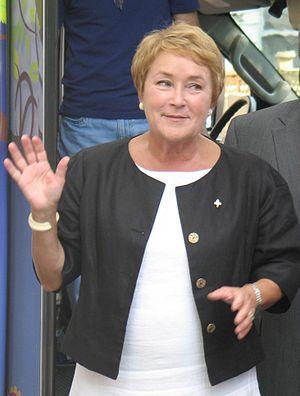
Pauline Marois participe à un événement partisan dans le quartier Limoilou de Québec à la veille de l'élection générale québécoise de 2012.
La grève étudiante québécoise de 2012 désigne l'ensemble des événements, mouvement sociaux et perturbations induits par une grève étudiante générale et illimitée dans certains établissements d'enseignement supérieur québécois du 13 février au 7 septembre 2012. Cette grève étudiante, la plus longue et la plus imposante de l'histoire du Québec et du Canada, est principalement en réponse à l'augmentation projetée des droits de scolarité universitaires pour la période 2012 à 2017 dans le budget provincial 2012-2013 du gouvernement du Parti libéral de Jean Charest. L'élection du gouvernement péquiste de Pauline Marois le 4 septembre 2012 et l'annulation par décret de la hausse des frais de scolarité entraine de facto la cessation du conflit.